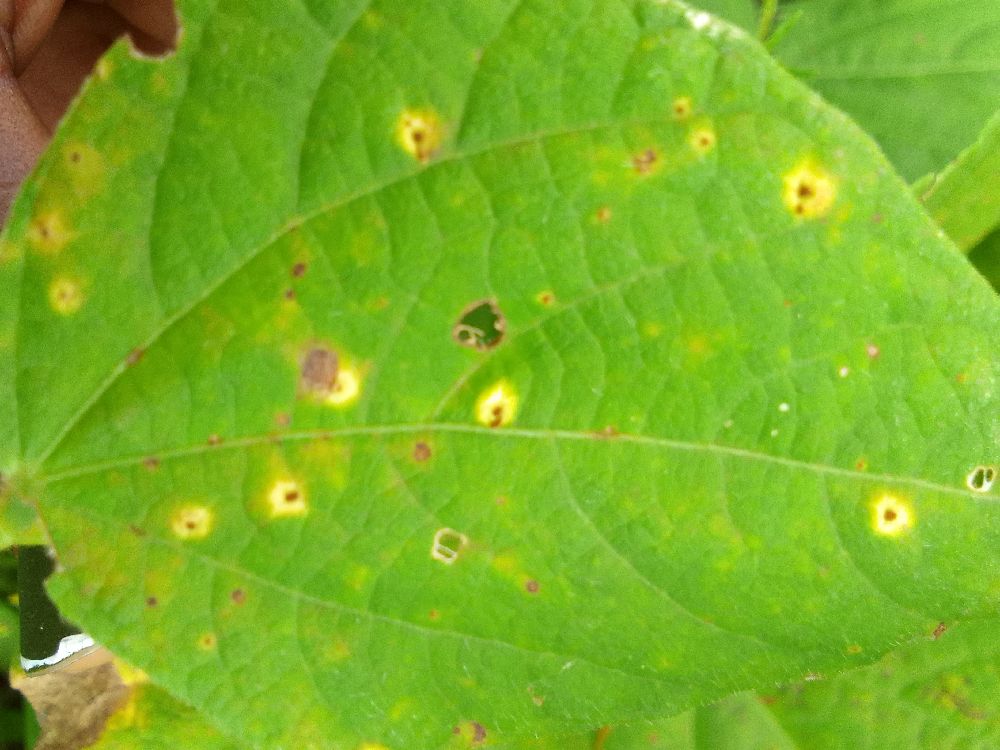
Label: rust